Reguły gry

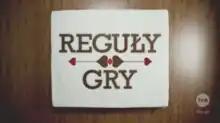

Reguły Gry (Rules of the Game) is a Polish television sitcom directed by Bartłomiej Ignaciuk that premiered on TVN 7 on 16 February 2012. Filming of the show began on 4 December 2011. It is based on the American sitcom "Rules of Engagement".